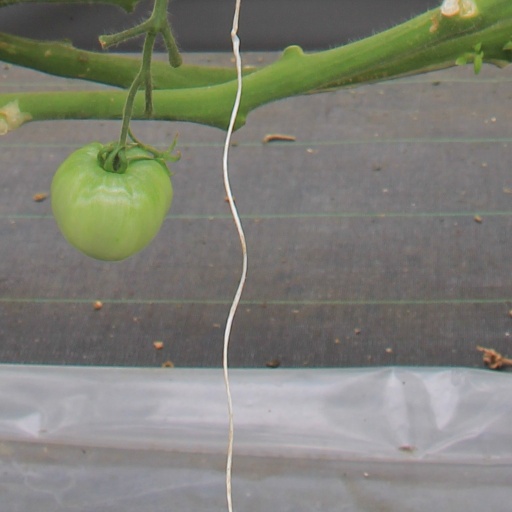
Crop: tomato